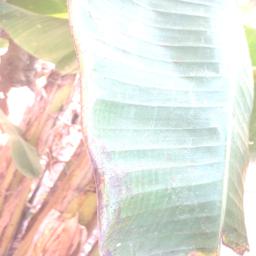
Label: MALBHOG LEAF